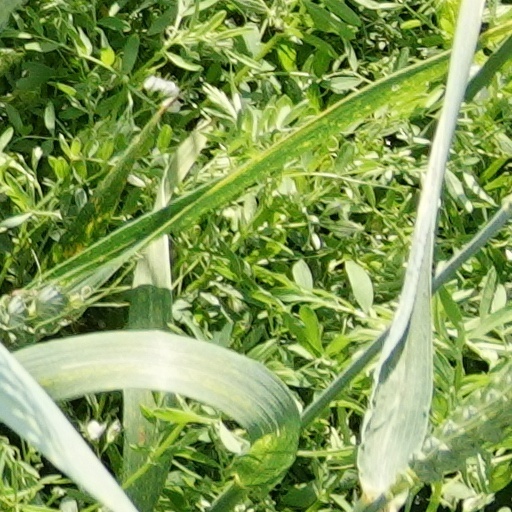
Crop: wheat